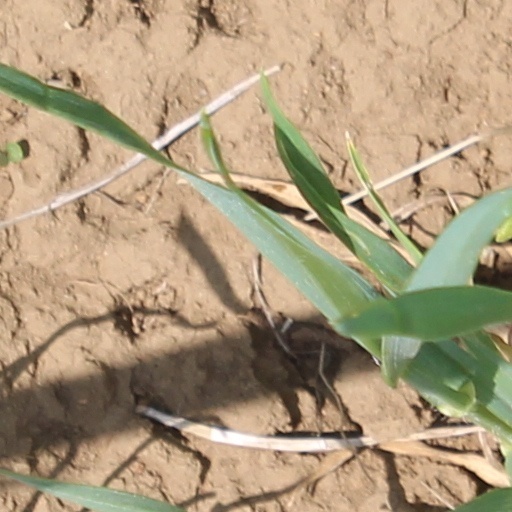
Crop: wheat